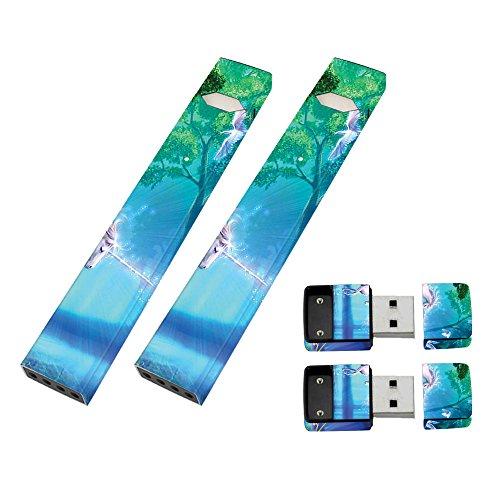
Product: MightySkins 2 Pack of Full Coverage Skins Compatible with Juul and Charger - Unicorn Fantasy | Protective, Durable, and Unique Vinyl Wrap Cover | Easy to Apply, Remove | Made in The USA
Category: Sports & Outdoors | Outdoor Recreation | Skates, Skateboards & Scooters | Scooters & Equipment | Accessories
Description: Set the trend: Show off your unique style with MightySkins for your juul Don’t like the Unicorn Fantasy skin We have hundreds of designs to choose from, so your juul will be as unique as you are.
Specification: ProductDimensions:5x10x0.2inches|ItemWeight:0.16ounces|ShippingWeight:1pounds|ASIN:B07HCF258Q